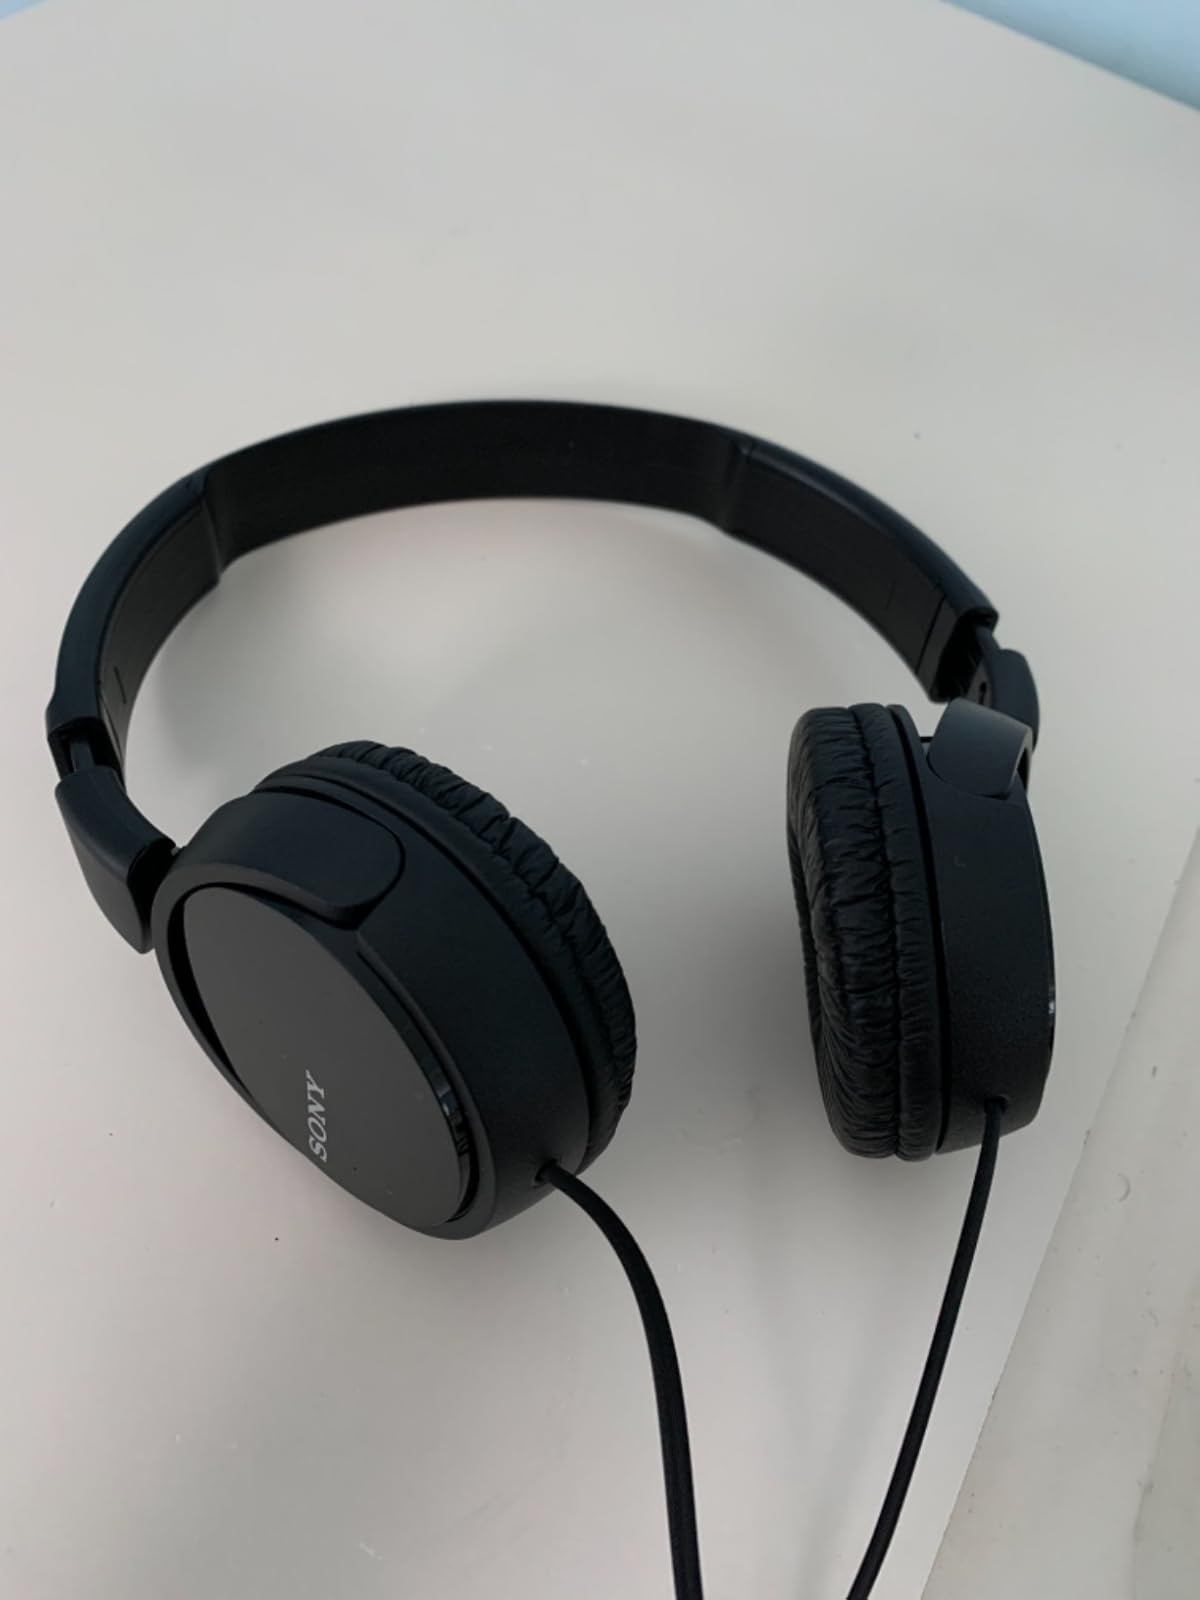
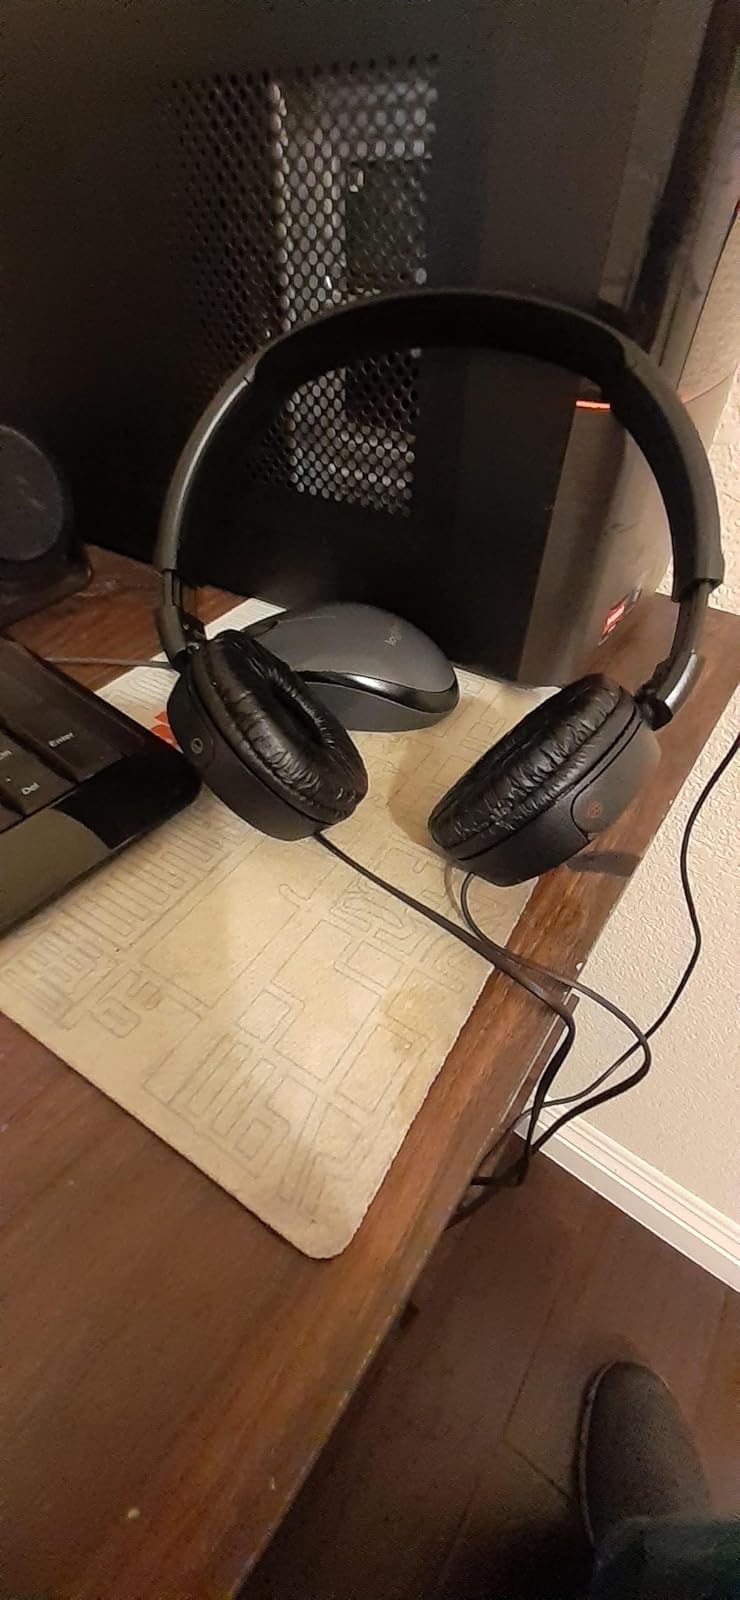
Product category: headphones
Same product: yes